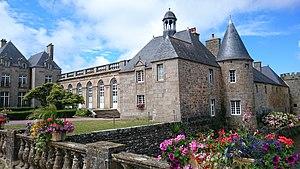
Flamanville est une commune française, située dans le département de la Manche en région Normandie, peuplée de 1 759 habitants.